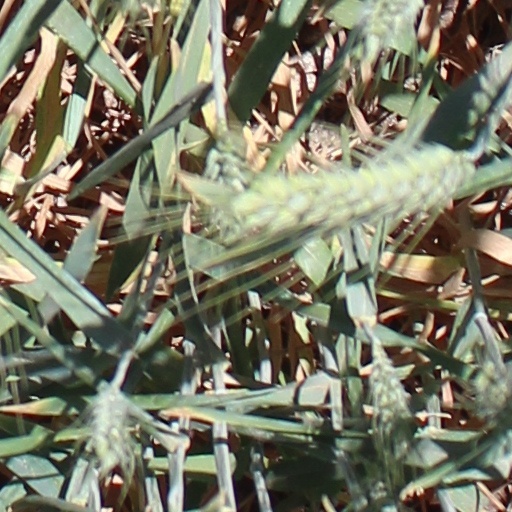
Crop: wheat